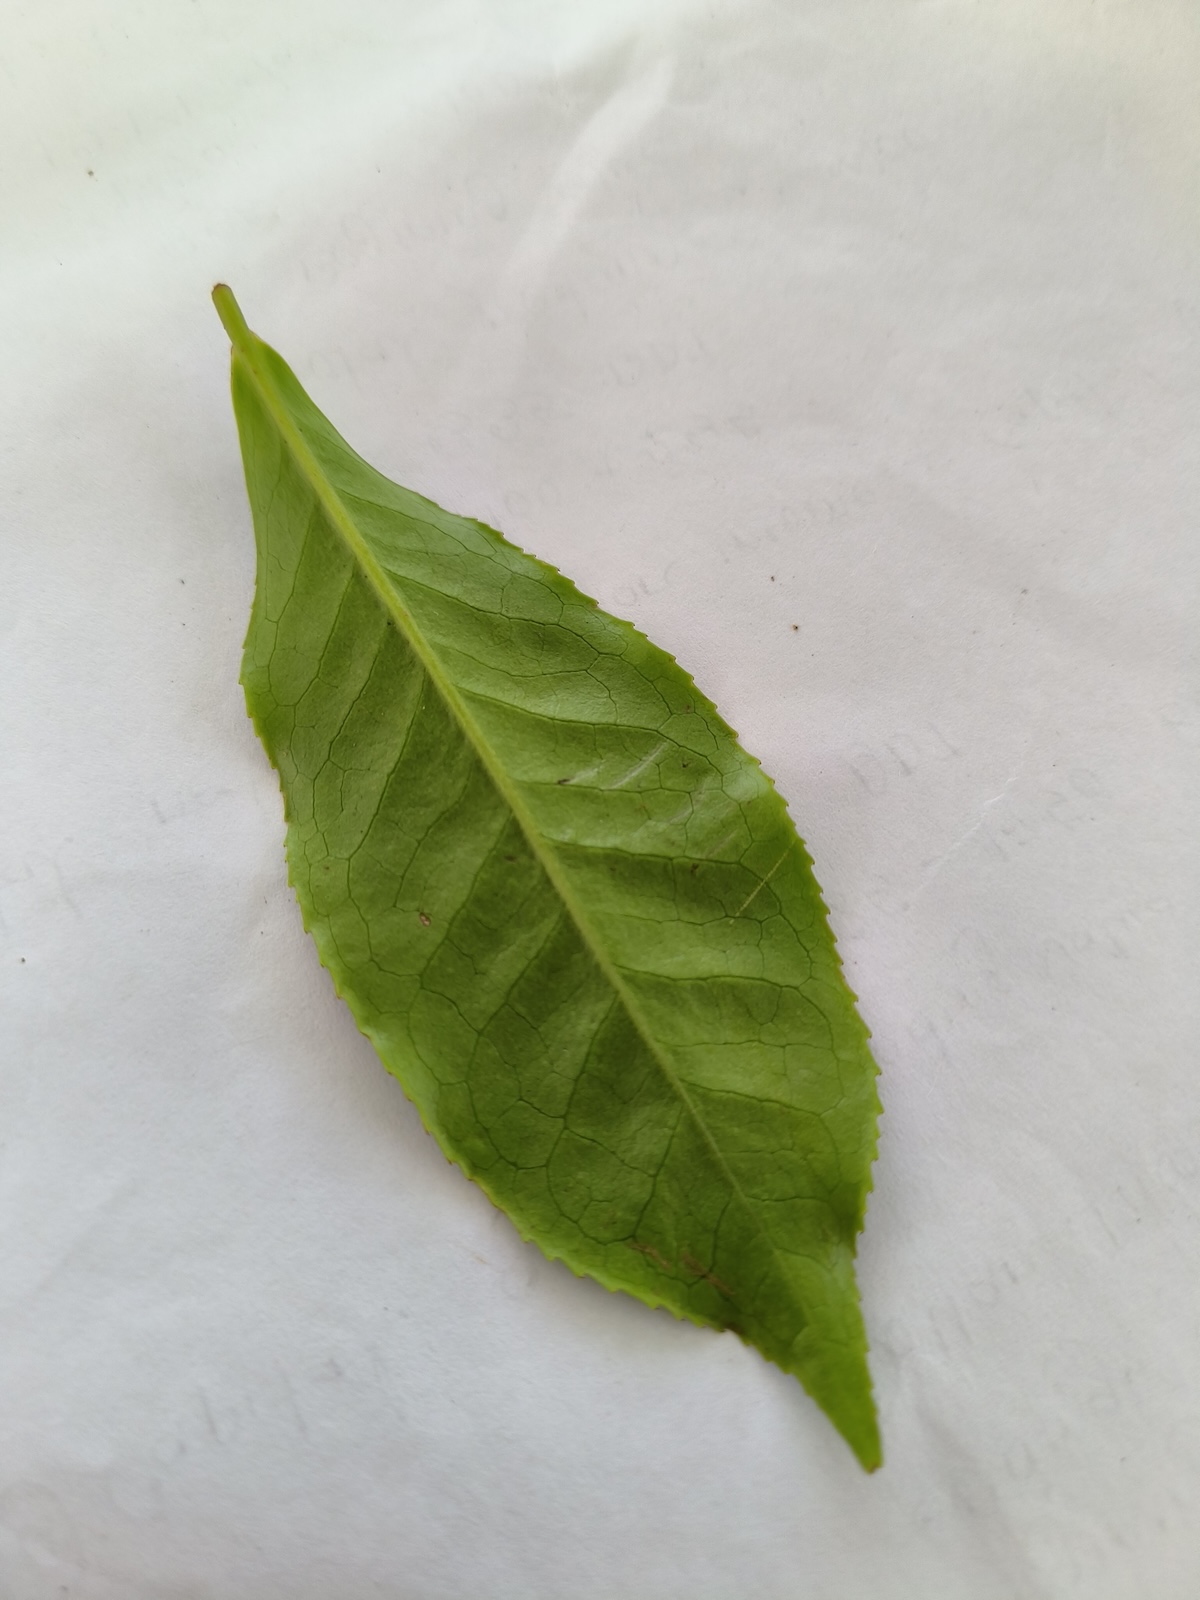
Label: Healthy leaf